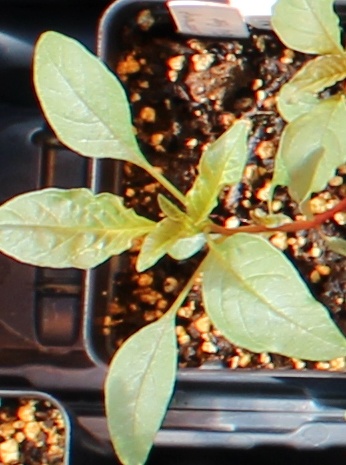
Label: Waterhemp